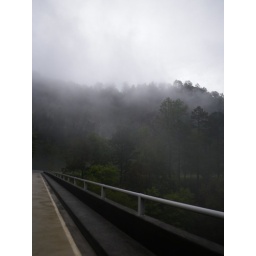
Fog as we cross the bridge near Campground